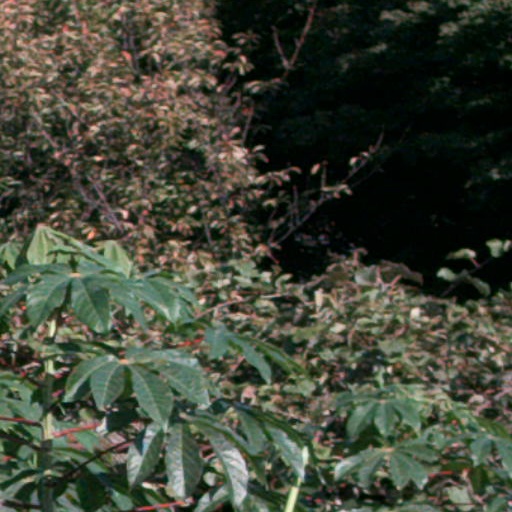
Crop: cassava